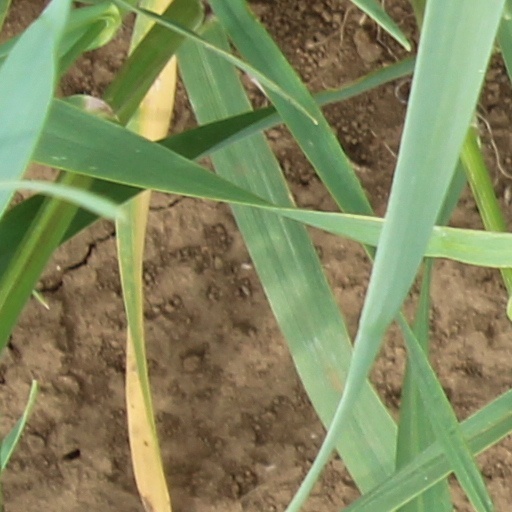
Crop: wheat